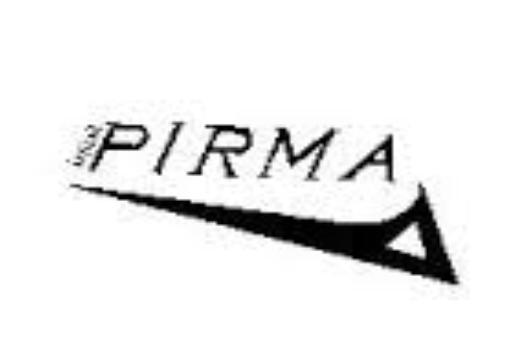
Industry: Clothes